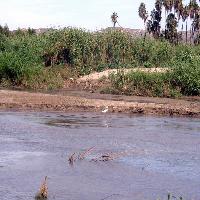
Weather: cloudy or overcast